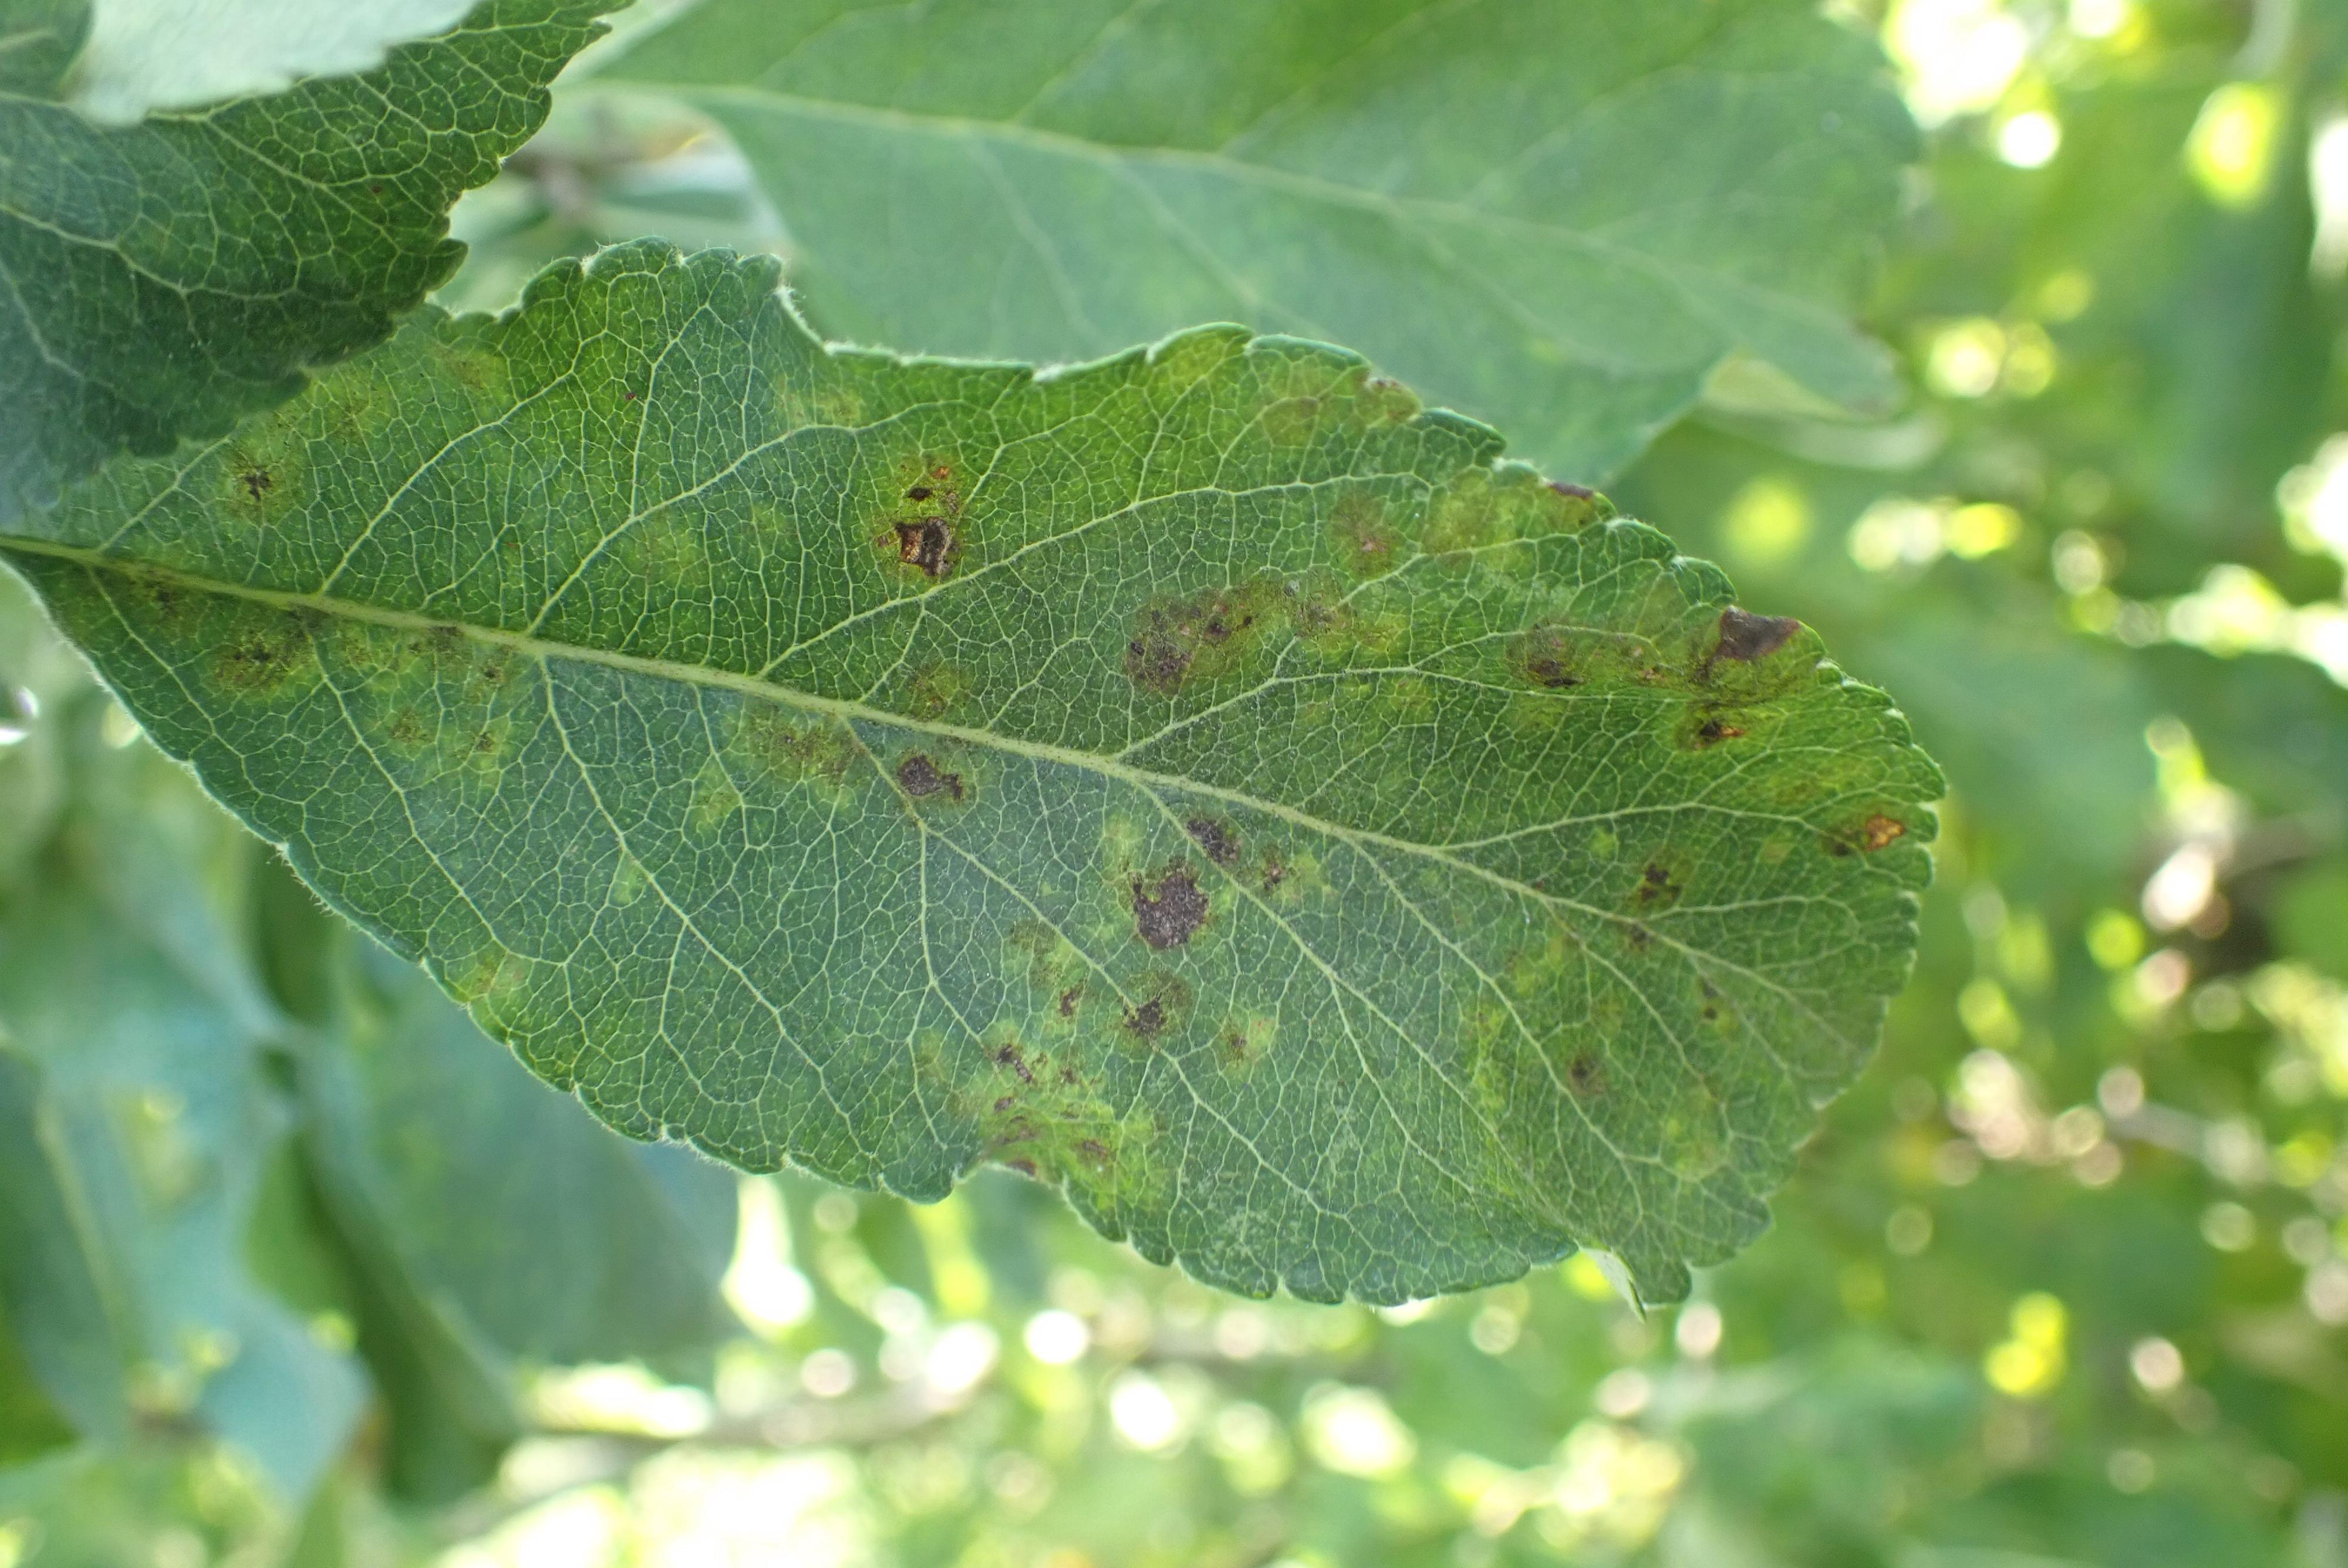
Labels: scab